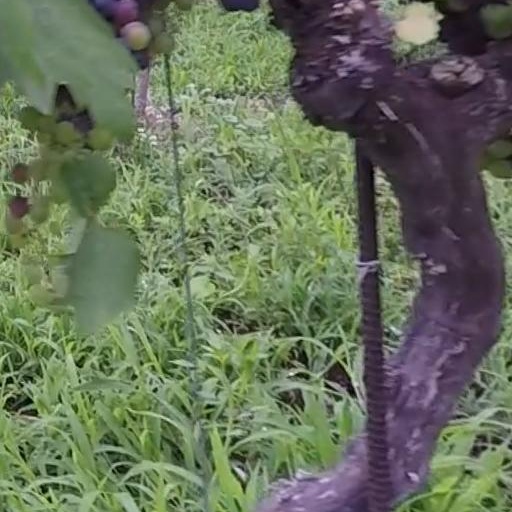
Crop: grape